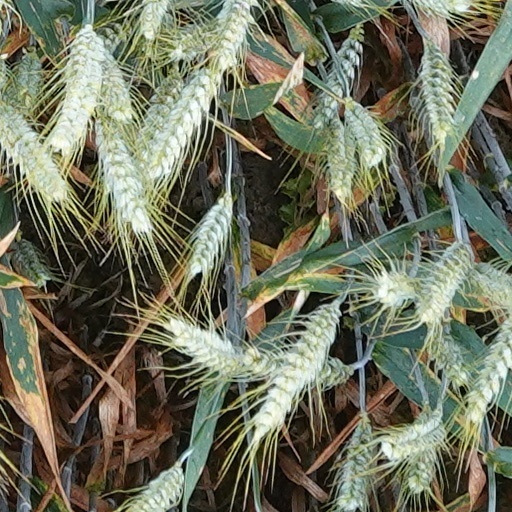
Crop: wheat